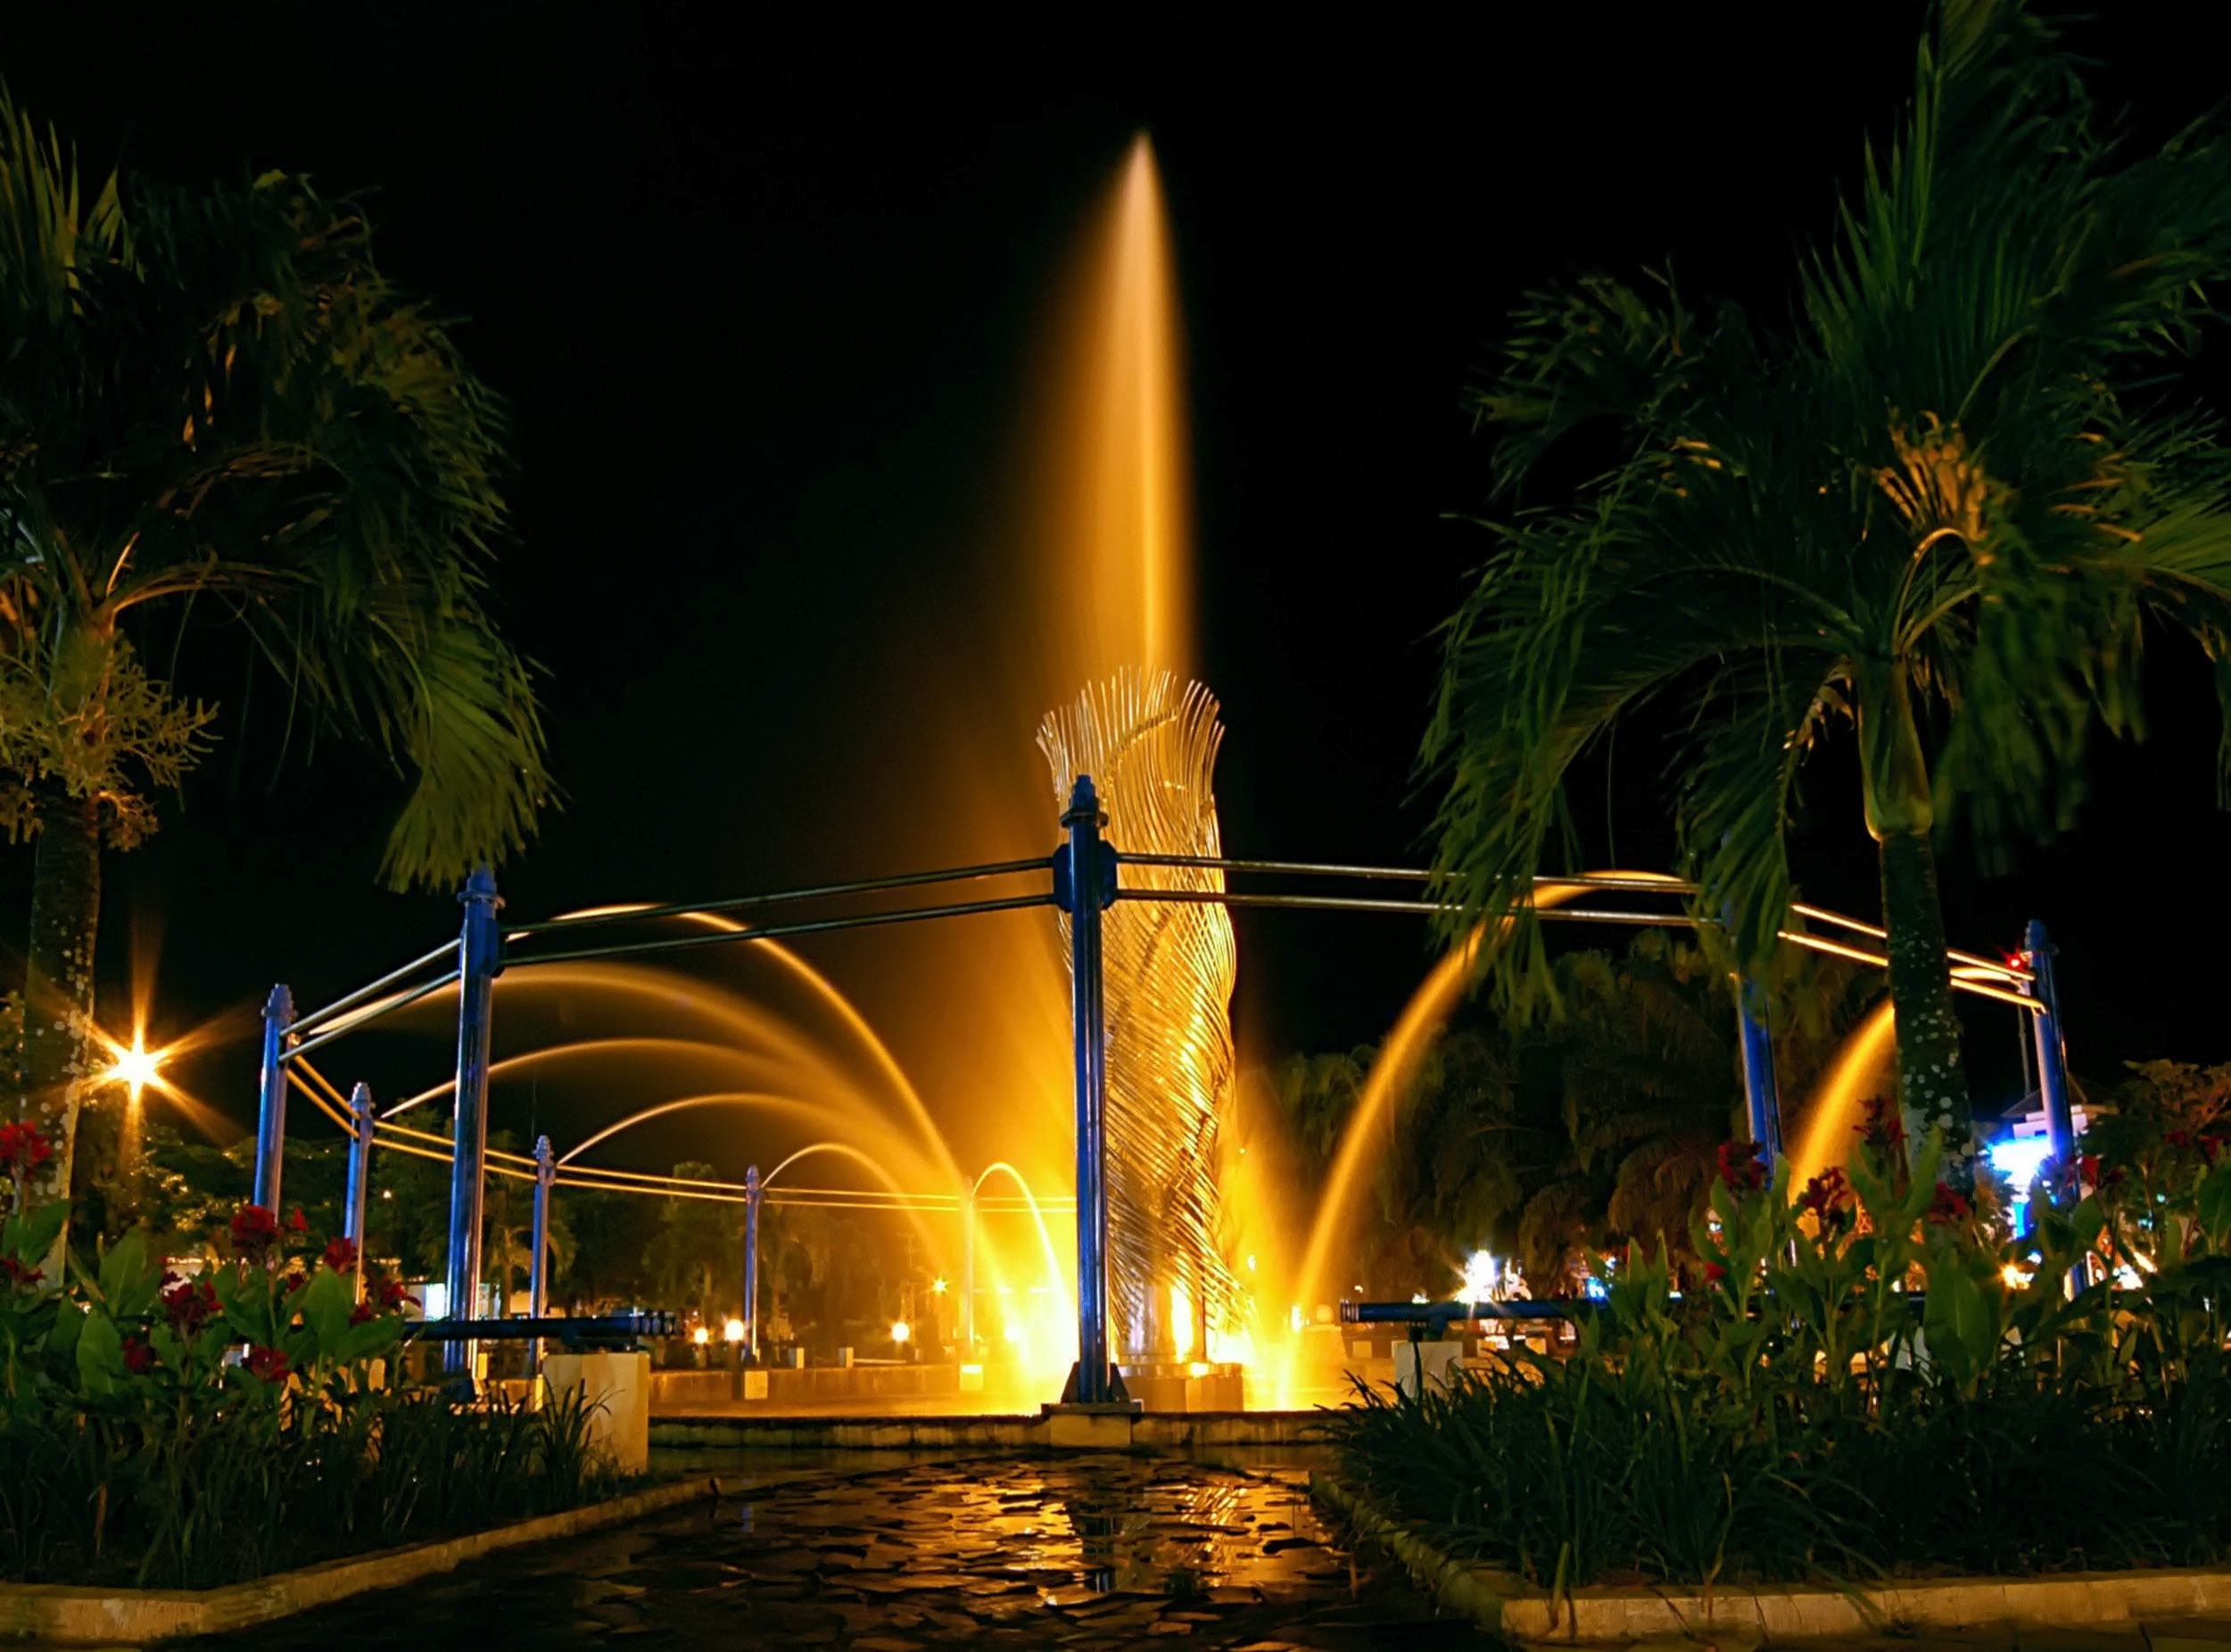
landscape, tree, water, light, plant, sky, night, palm tree, city, evening, landmark, street light, lighting, trees, reflections, fountain, tourist attraction, indonesia, tropics, water feature, arecales, landscape lighting, balikpapan